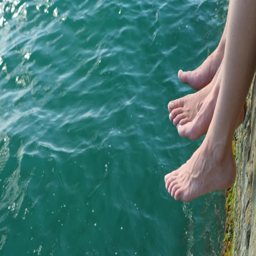
a couple sitting on the pier and wets feet in the sea .